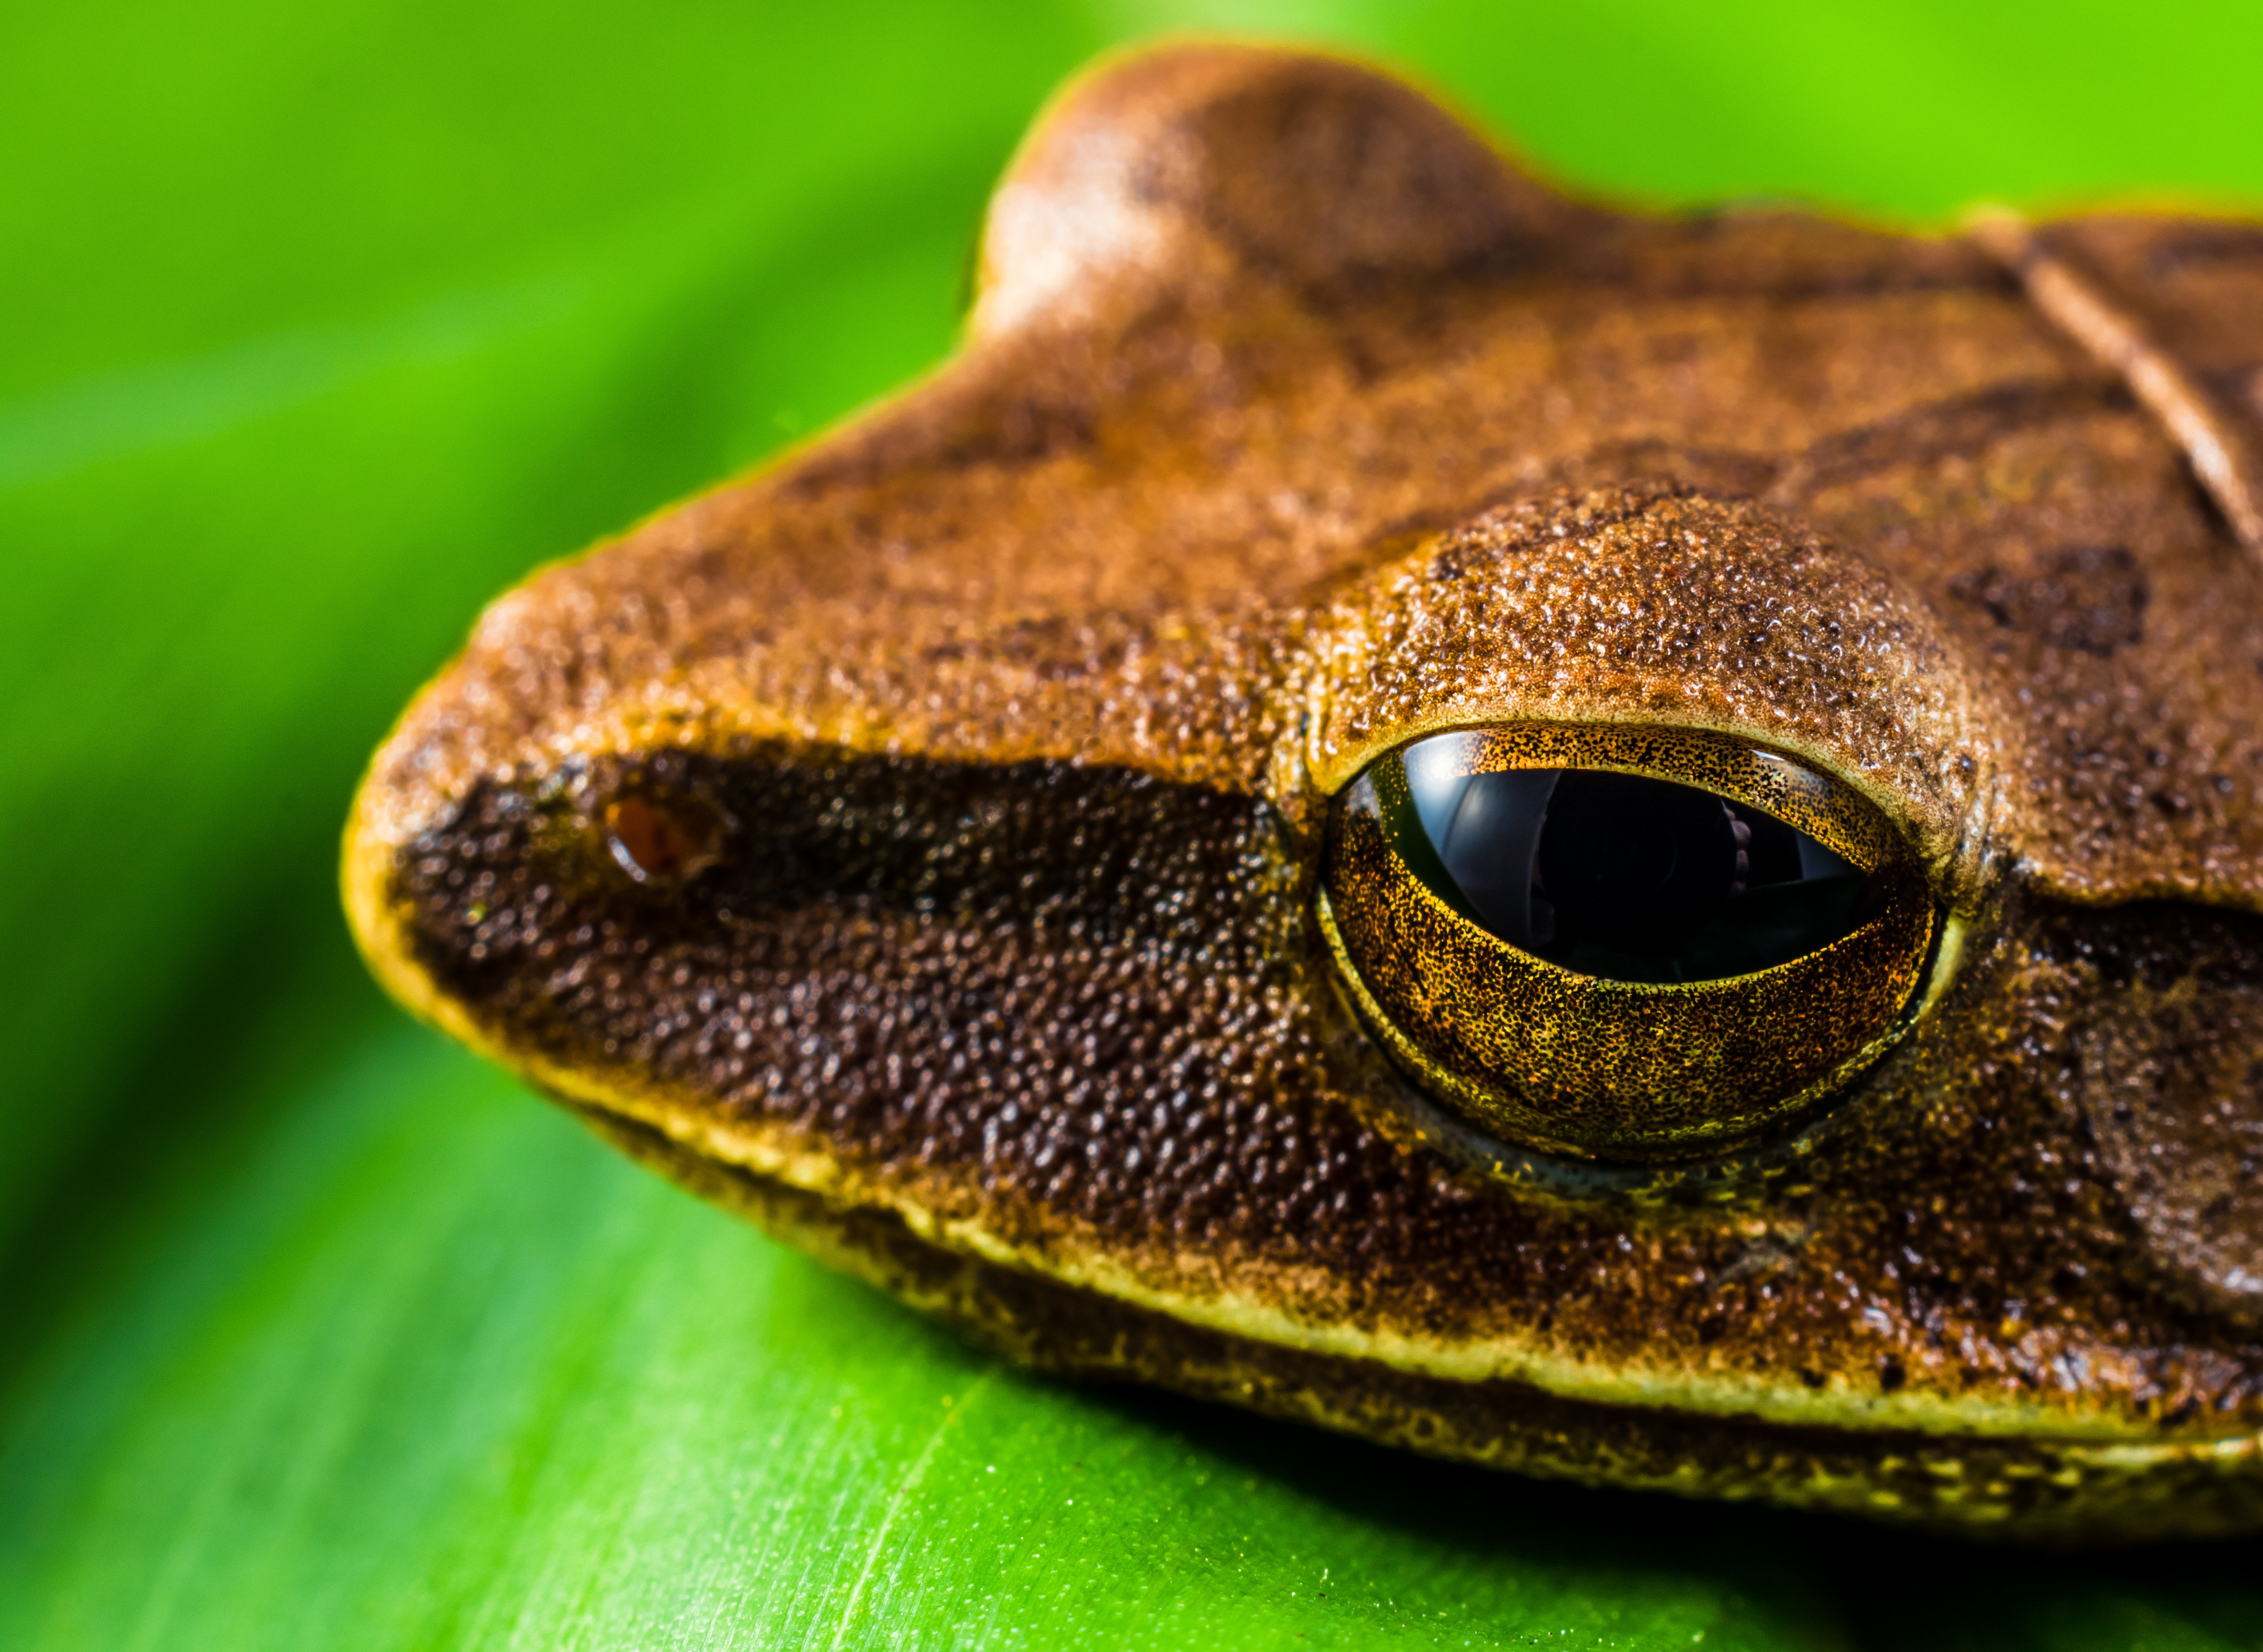
nature, photography, wildlife, green, frog, reptile, amphibian, fauna, tree frog, close up, vertebrate, amphibians, macro photography, anuran, ranidae